Order of Christ (Brazil)

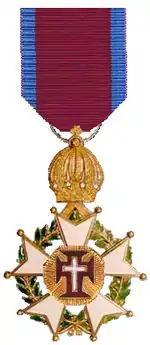
The decoration of a military knight (front)

The order had a limit of 12 Grand Crosses, not included in this numbers the members of the Brazilian Imperial Family (grand crosses) and the princes and foreign citizens. There was no maximum numbers set for Commanders and Knights.